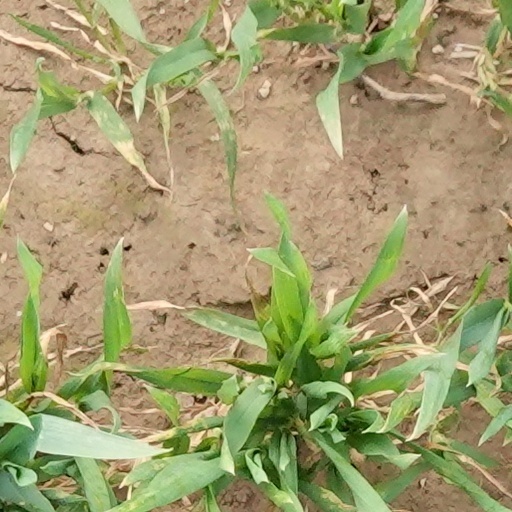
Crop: wheat